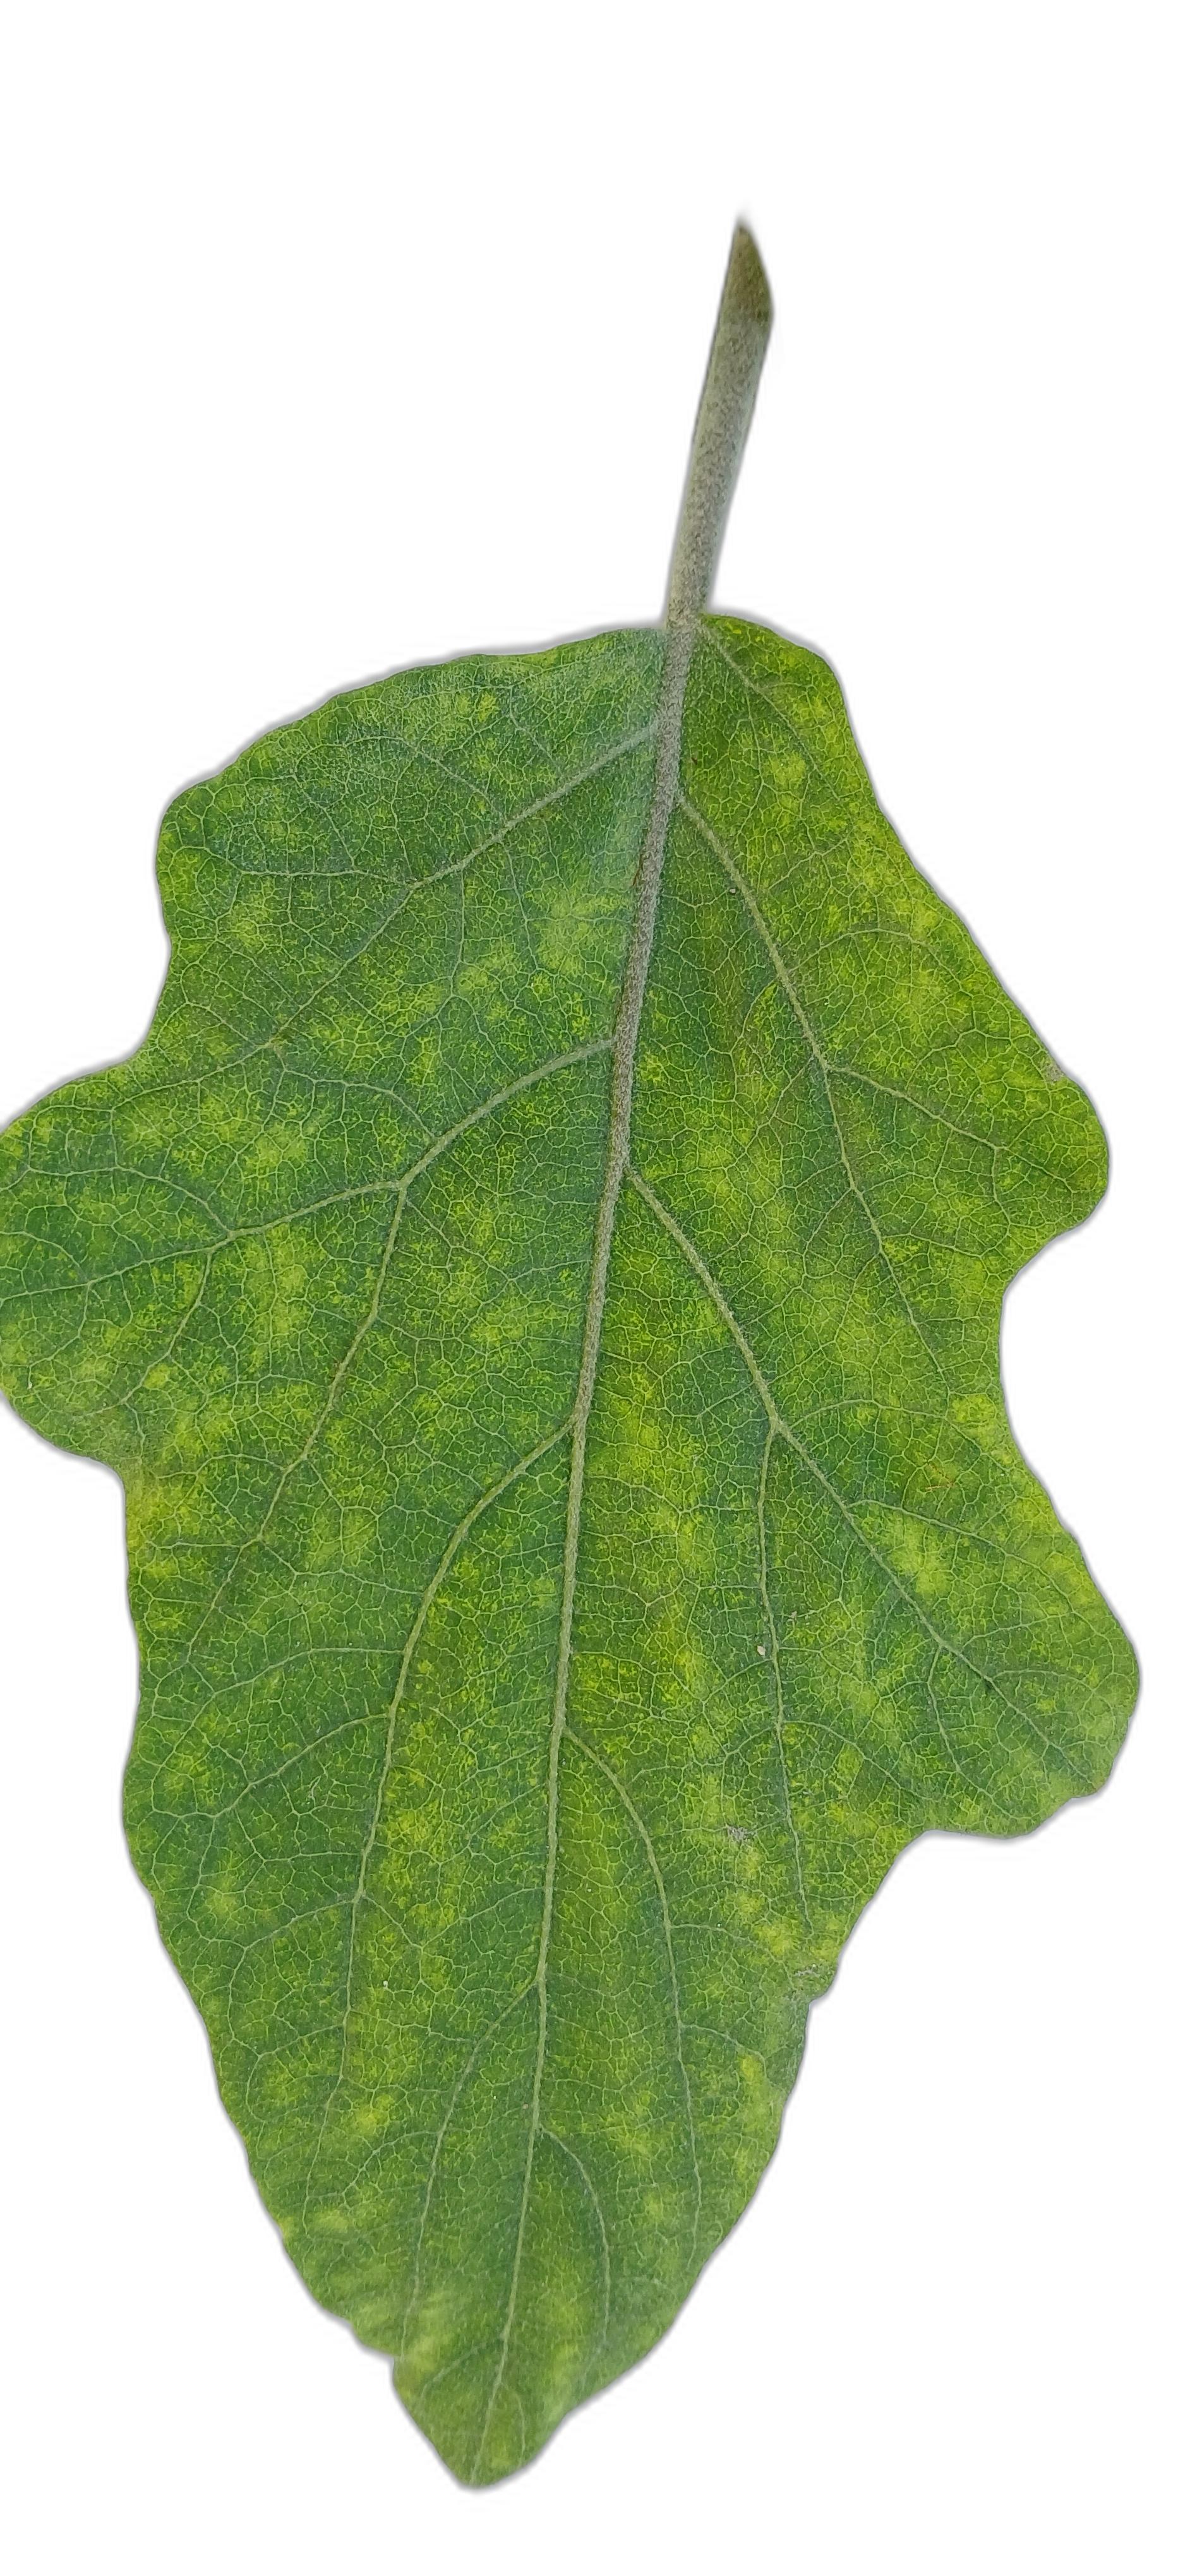
Label: Healthy Leaf